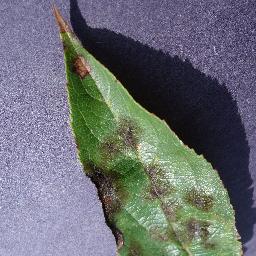
Label: Apple___Apple_scab